Mount Juliet, Tennessee

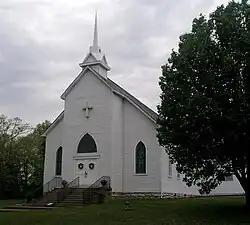
Dating back to the mid-1800s Cook's United Methodist Church is one of the oldest churches in Mt. Juliet

Mt. Juliet was formed in 1835 and incorporated as a city in 1972. The most widely accepted theory regarding the naming of the town is that it is named for the Mount Juliet Estate, a manor house in County Kilkenny, Ireland. It is the only U.S. city with this name.